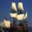
Label: ship